The Crisis (1916 film)

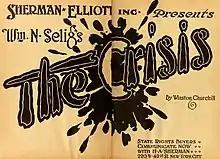

The Crisis is a 1916 American silent historical drama film produced by William N. Selig and directed by Colin Campbell. The film is based on the American Civil War novel "The Crisis" by American novelist Winston Churchill. The novel was adapted into a play and produced on Broadway in 1902.